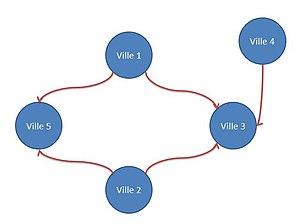
Graphe ville
Les méthodes mathématiques d'analyse multicritère ont pour but la résolution des problèmes d'Aide à la décision multicritère. Elles constituent une étape importante du processus de décision, qui suit celle d'identification et de définition du problème, et aboutissent au choix d'une ou plusieurs solutions optimale, au sens de Pareto, parmi un ensemble discret de solutions, via une procédure de sélection.